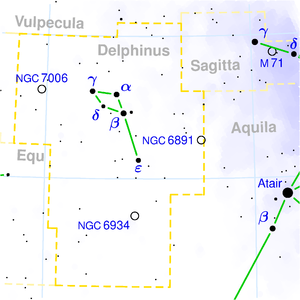
Delfinen
Stjernebilledet Delfinen (Delphinus).
Delfinen er et stjernebillede på den sydlige himmelkugle.